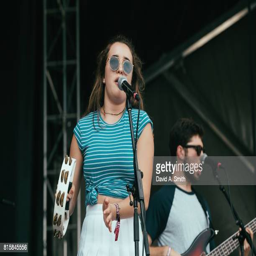
actor of person performs during the festival